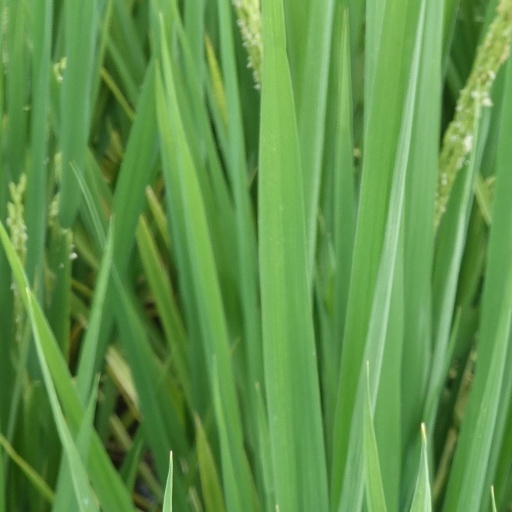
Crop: rice